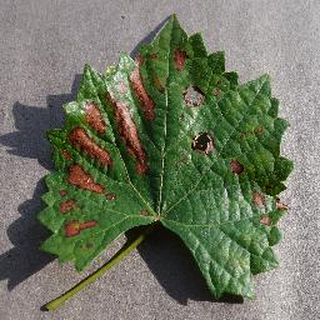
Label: grape_esca_black_measles